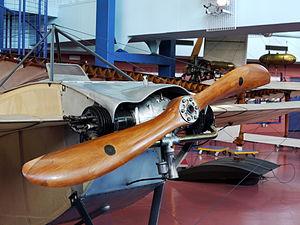
Nieuport 2N, Musée de l'Air et de l'Espace, Paris Le Bourget (France)
La Société anonyme des Établissements Nieuport est une entreprise de construction aéronautique française disparue. Elle faisait suite à la Nieuport-Duplex et portait initialement le nom de Société Générale d’Aéro-Locomotion, fondée en 1908 par Édouard Nieuport pour étudier et construire des aéronefs. Achetée en 1913 par la Famille Deutsch de la Meurthe, elle devint Nieuport-Astra à la suite de la fusion avec la Société Astra en 1921, avant de fusionner le juillet 1935 avec Loire Aviation sous le nom de Société Anonyme Loire-Nieuport.